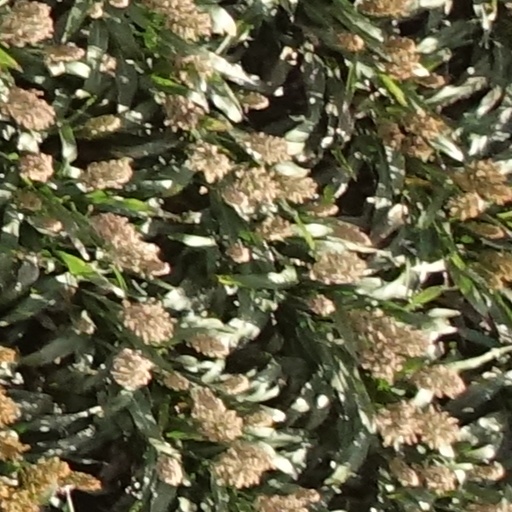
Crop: sorghum